Franco-Indian alliance

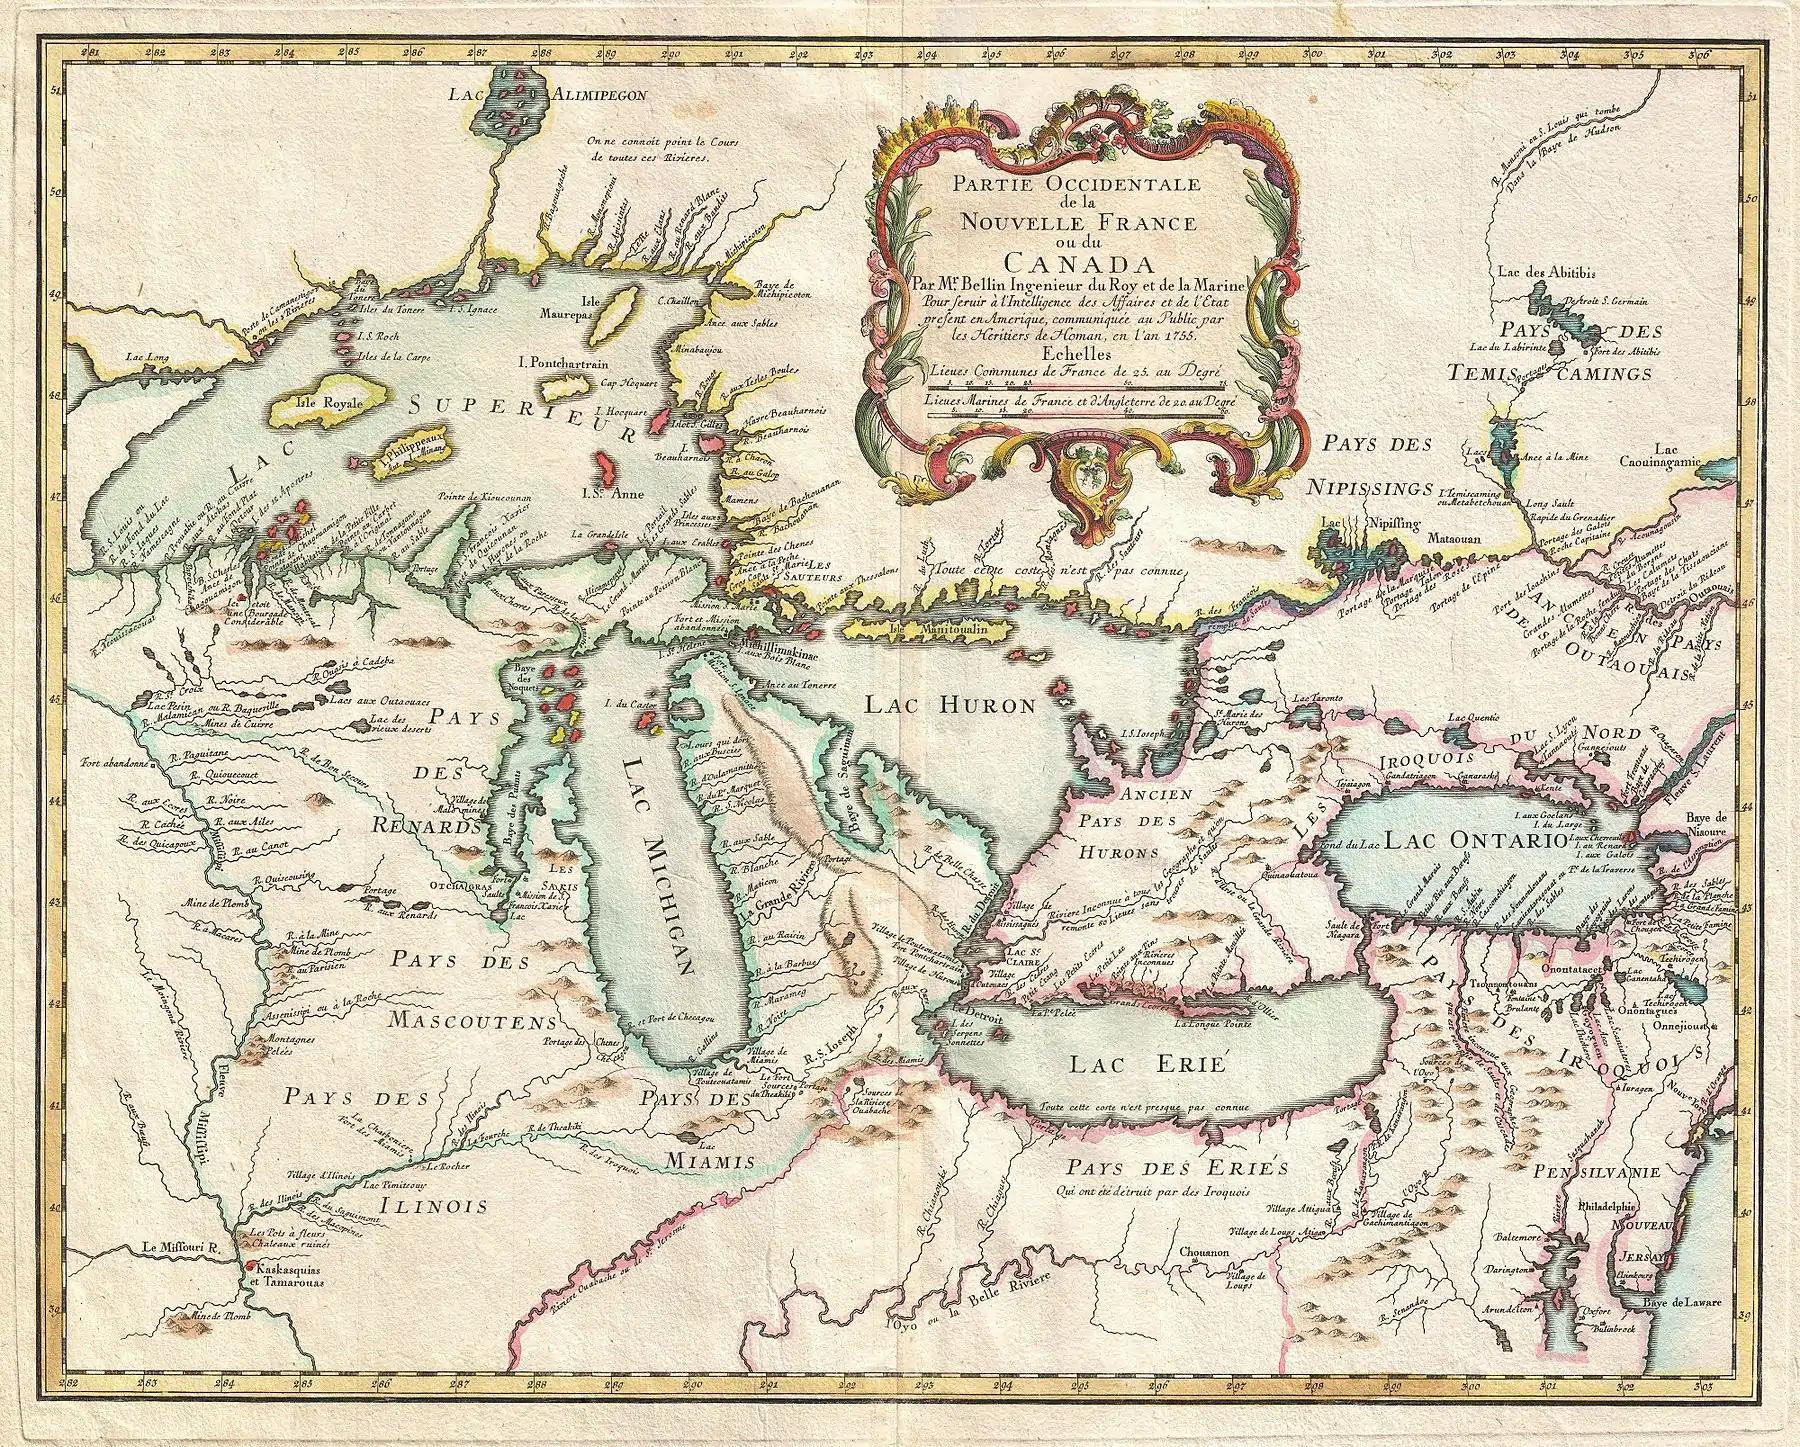
1755 map of the western portion of New France shows a territory that is very much dominated by various American indigenous nations though nominally under a tenuous French hegemony. The vast lands of the Miami, the Iroquois, the Erie, the Huron, the Renard, the Mascouten, and the Illinois overwhelm tiny bastions of French power in the form of various forts and missions. The French, without the vast colonial resources of the English and Spanish, relied heavily on an alliance with, rather than outright control of, indigenous populations.

The Franco-Indigenous Alliance was an alliance between North American indigenous nations and the French, centered on the Great Lakes and the Illinois country during the French and Indian War (1754–1763). The alliance involved French settlers on the one side, and indigenous peoples such as the Abenaki, Odawa, Menominee, Winnebago, Mississauga, Illinois, Sioux, Huron, Petun, and Potawatomi on the other. It allowed the French and the natives to form a haven in the middle-Ohio valley before the open conflict between the European powers erupted.